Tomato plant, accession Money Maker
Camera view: horizontal (90 deg, fisheye); turntable rotation: 30 degrees
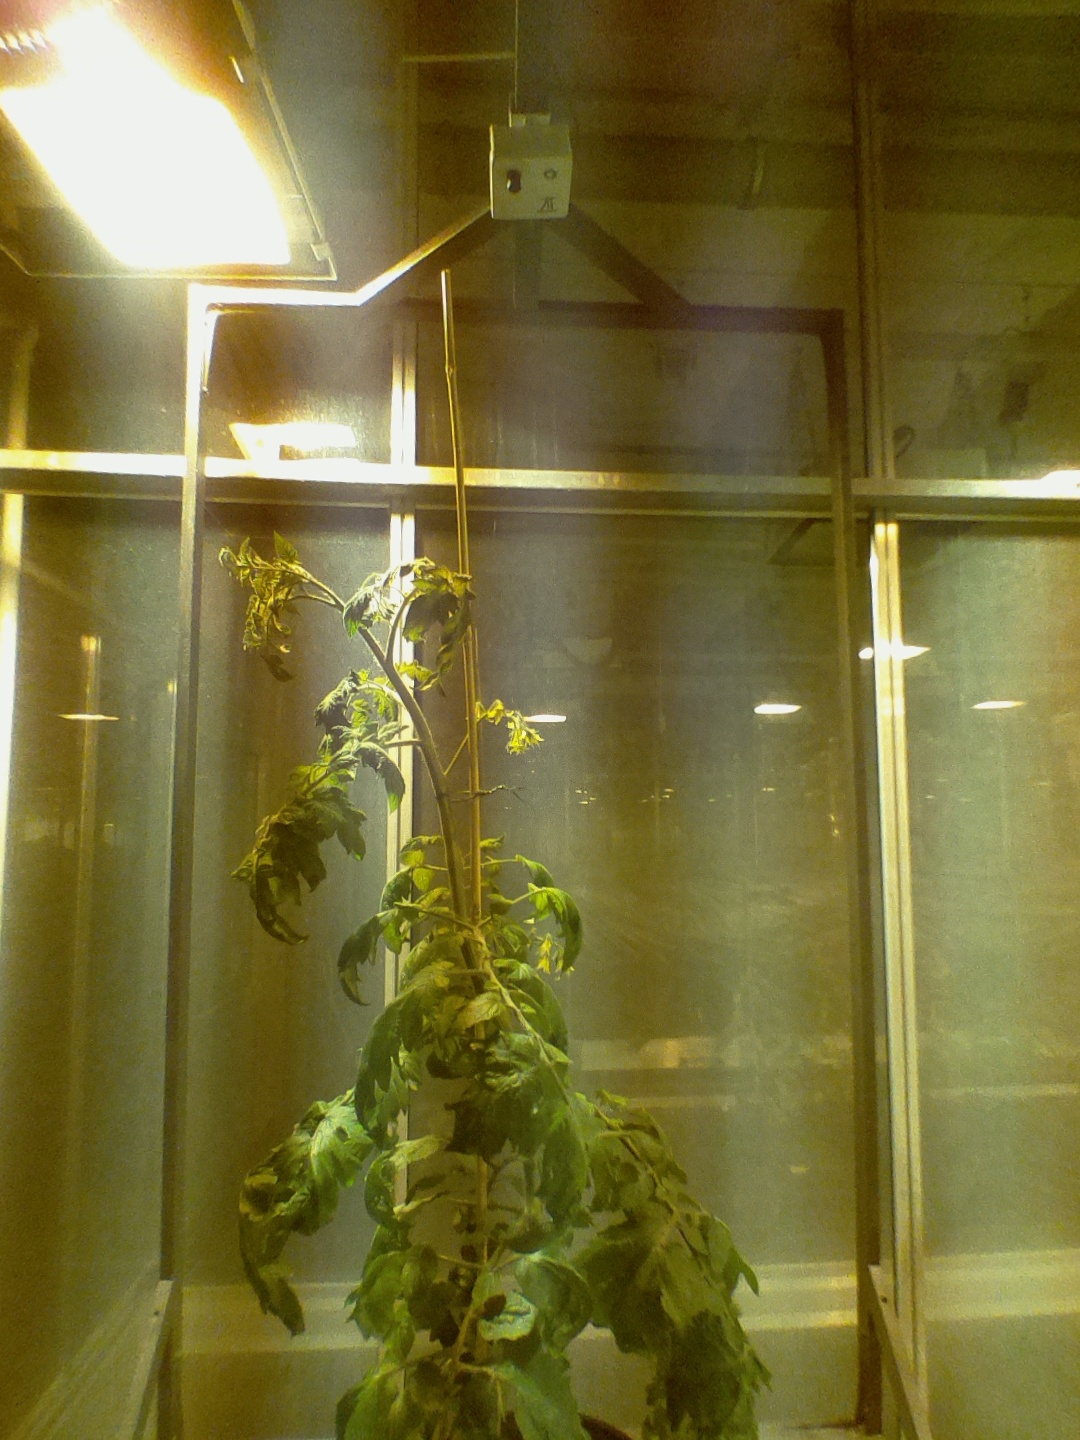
BBCH growth stage 69: End of flowering, 90%-100% of flowers open, more petals falling